Pii nitrogen regulatory proteins

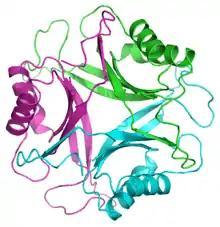
GlnB protein from "E.coli". PDB The GlnB protein in "E. coli" is 68% identical to GlnK.

The P family comprises a group of widely distributed signal transduction proteins found in nearly all Bacteria and also present in Archaea and in the chloroplasts of Algae and plants. P form barrel-like homotrimers with a flexible loop, namely T-loop, emerging from each subunit. P proteins have extraordinary sensory properties; they can exist in a vast range of structural status accordingly to the levels of ATP, ADP and 2-oxogluratate. These metabolites interact allosterically with P in three conserved binding sites located in the lateral cavity between each P subunit. ATP and ADP bind competitively to the nucleotide binding whereas the 2-oxoglutarate only interacts with P in the presence of MgATP.